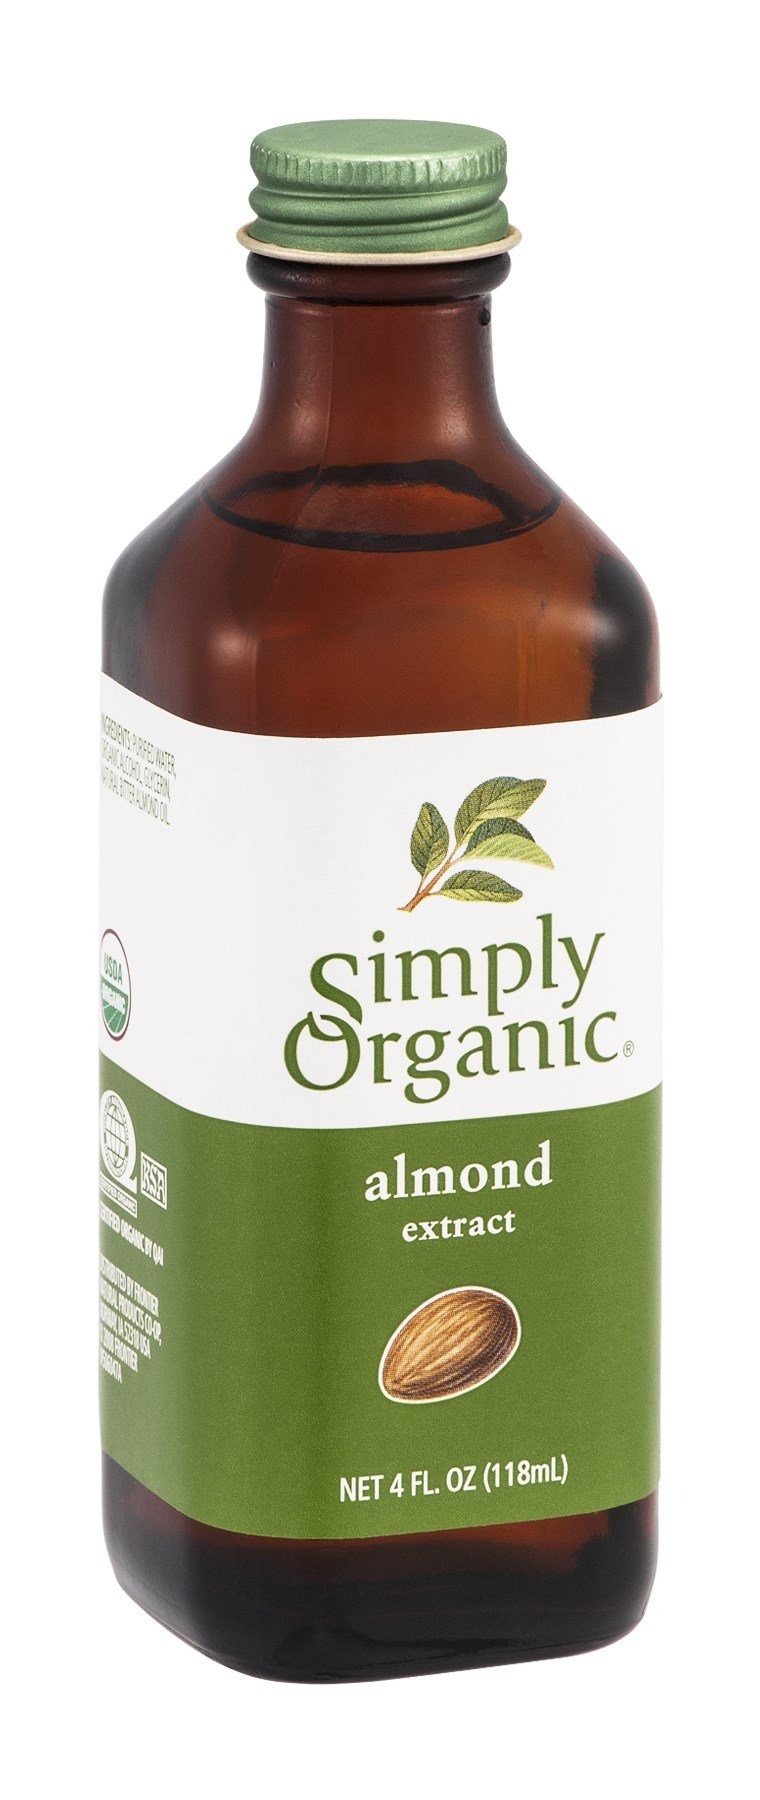
Item Name: Simply Organic Organic Almond Extract ( 6x4 OZ) ( Value Bulk Multi-pack)
Value: 24.0
Unit: Ounce

Price: 5.49